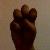
The image shows a hand gesture representing the letter 'E' in Indian Sign Language.